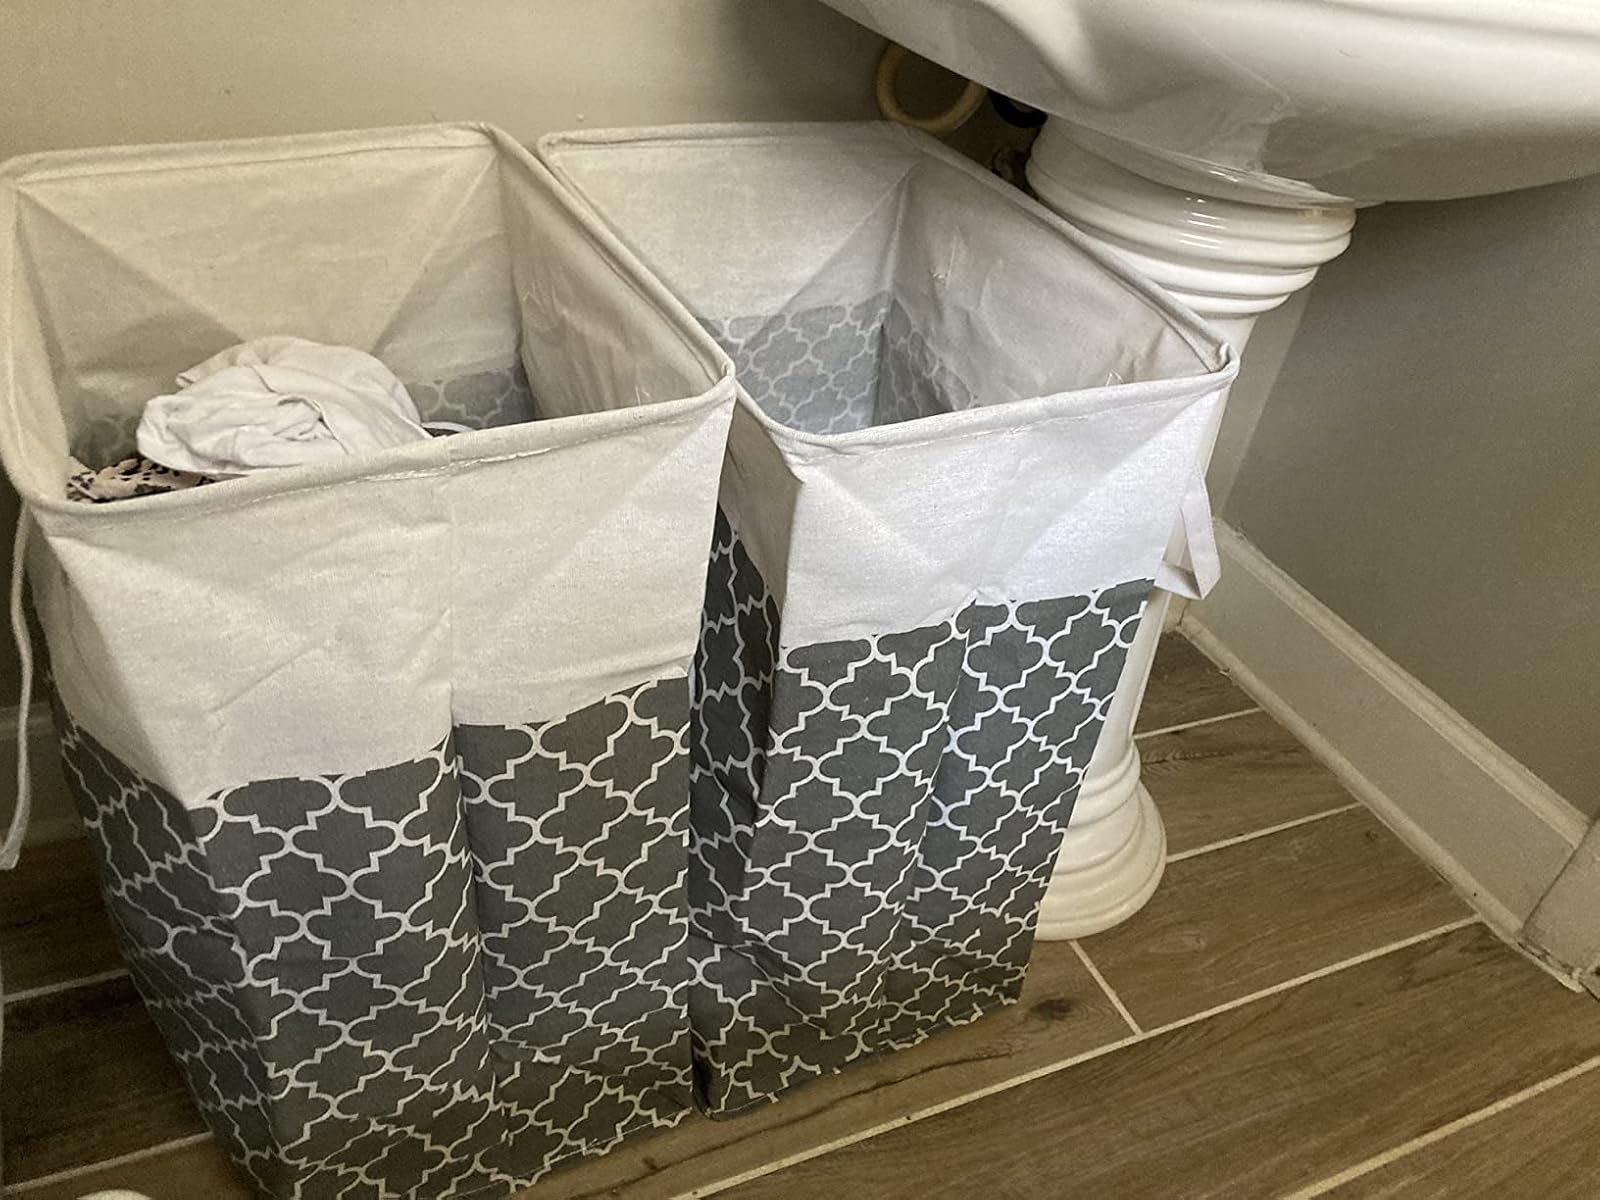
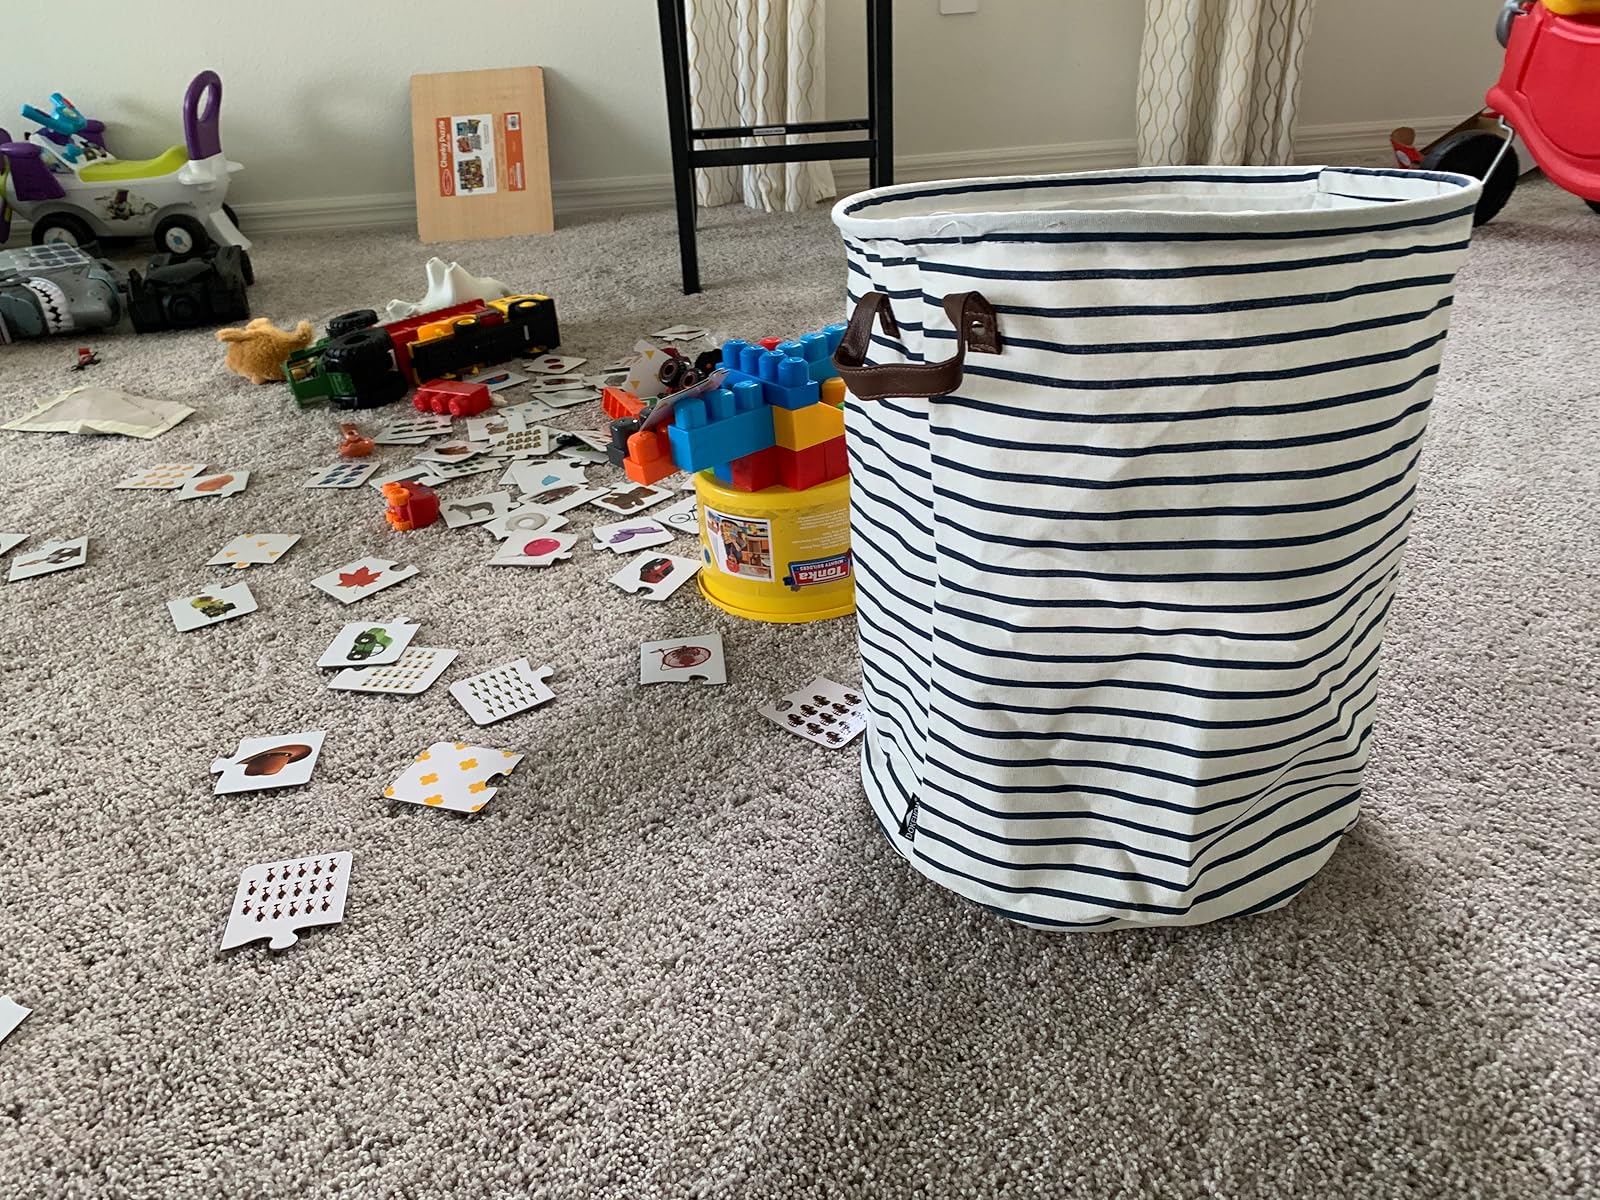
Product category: items_hamper
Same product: no